Tony Clunn

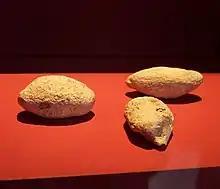
Roman sling shot found by Major Tony Clunn in Summer 1988.

Clunn searched for Roman coins with a metal detector as a hobby. In 1987, when he was attached to the Royal Tank Regiment in Osnabrück, he asked Wolfgang Schlüter, at the time the archaeologist for the District of Osnabrück, where he should look. He was advised to search 20 km north of the city, where Roman coins had previously been found, though none for 18 years.